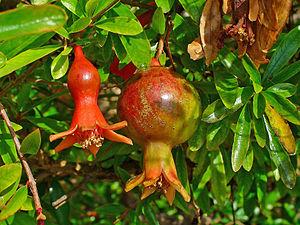
Branches de grenadier (Punica granatum) portant deux grenades à des stades de développement différents Italiano: Punica granatum, fiori, frutti e foglie di melograno